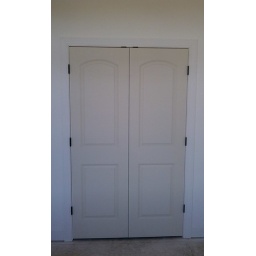
Trimmed closet doors in the front bedroom